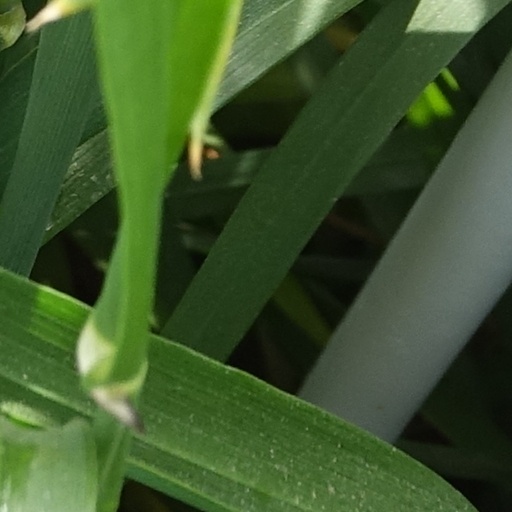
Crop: wheat